Salad bar

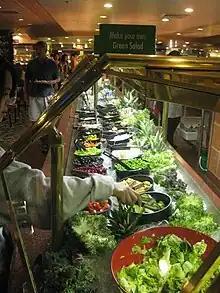
A chilled serving table with 2 rows of salad ingredients. Additional leafy and cruciferous vegetables are displayed alongside the food as decorations. A sign instructs: "Make your own Green Salad".

A salad bar is a buffet-style table or bar where customers can create their own salad plates from individual salad ingredients or completed dishes. Salad bars are commonly found in restaurants, food markets, and cafeterias. Salad bars are a popular dining option in many countries around the world, but they are applied in different ways depending on the local culture and cuisine.